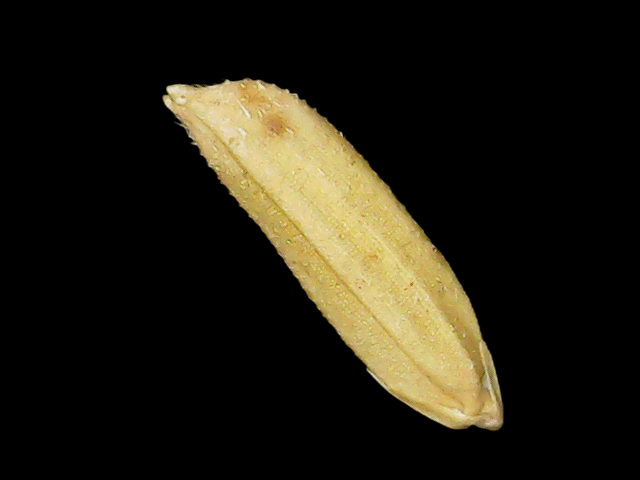
Rice variety: Binadhan21